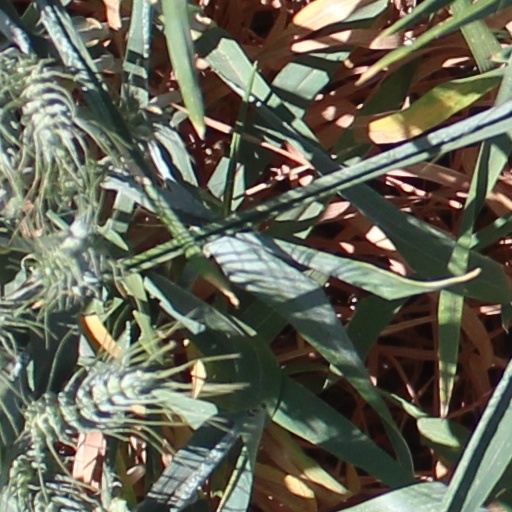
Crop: wheat